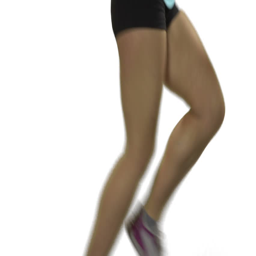
a woman running on the treadmill in front of white screen , close up of legs